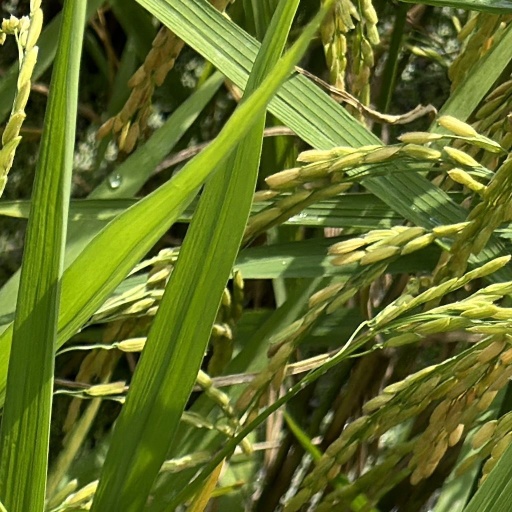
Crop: rice